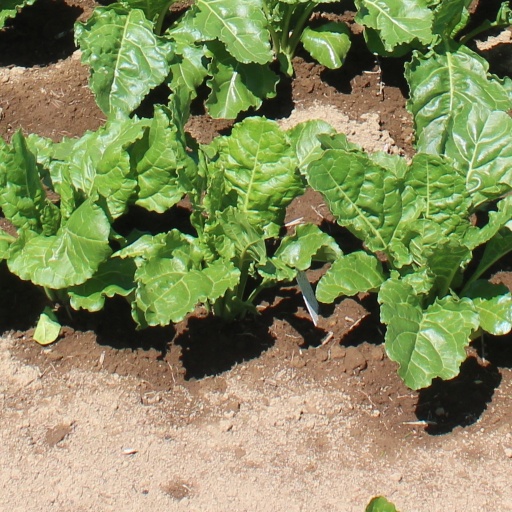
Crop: sugar beet